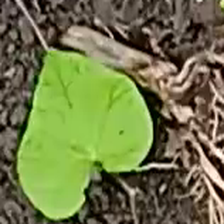
Weed species: Obscure_morning _glory(Ipomoea obscura)